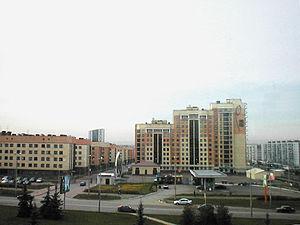
Les Universiades d'été de 2013, officiellement connus comme les XXVIIᵉ Universiades d'été se sont déroulées du 6 au 17 juillet 2013 à Kazan, en Russie. Organisée par la FISU, l'évènement rassemble près de 13 500 sportifs, issus de 170 pays. 27 sports figurent au programme des compétitions.